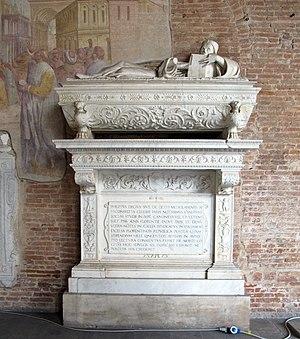
Filippo Decio, né à Milan en 1454, mort à Sienne probablement le 13 octobre 1535, est un juriste italien. Son premier biographe a été son disciple Francesco Boeza.